Gangster

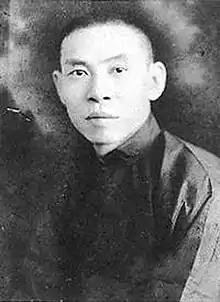
Du Yuesheng (1888–1951), a Chinese gangster and important Kuomintang supporter who spent much of his life in Shanghai

Organized crime has existed in Russia since the days of Imperial Russia in the form of banditry and thievery. Joseph Stalin, who emerged as the absolute dictator of the Soviet Union had previously founded the Outfit, a criminal gang that were involved with armed robberies, racketeering, assassinations, arms procurement and child couriering.